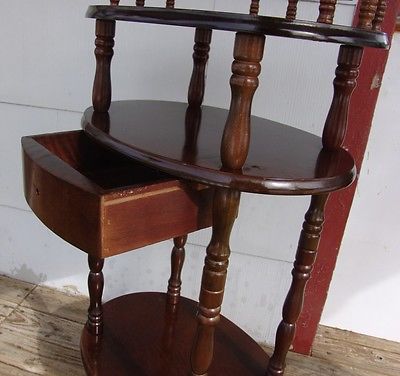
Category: table